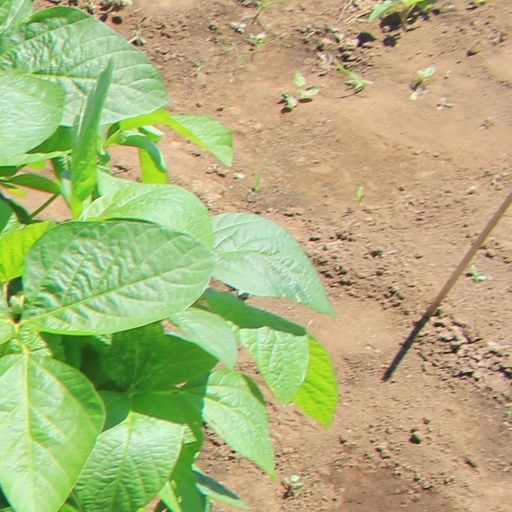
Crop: soybean